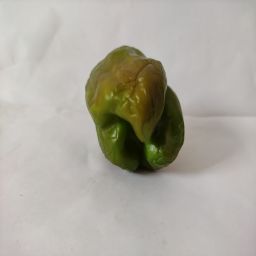
Crop: Bell Pepper
Quality: Old